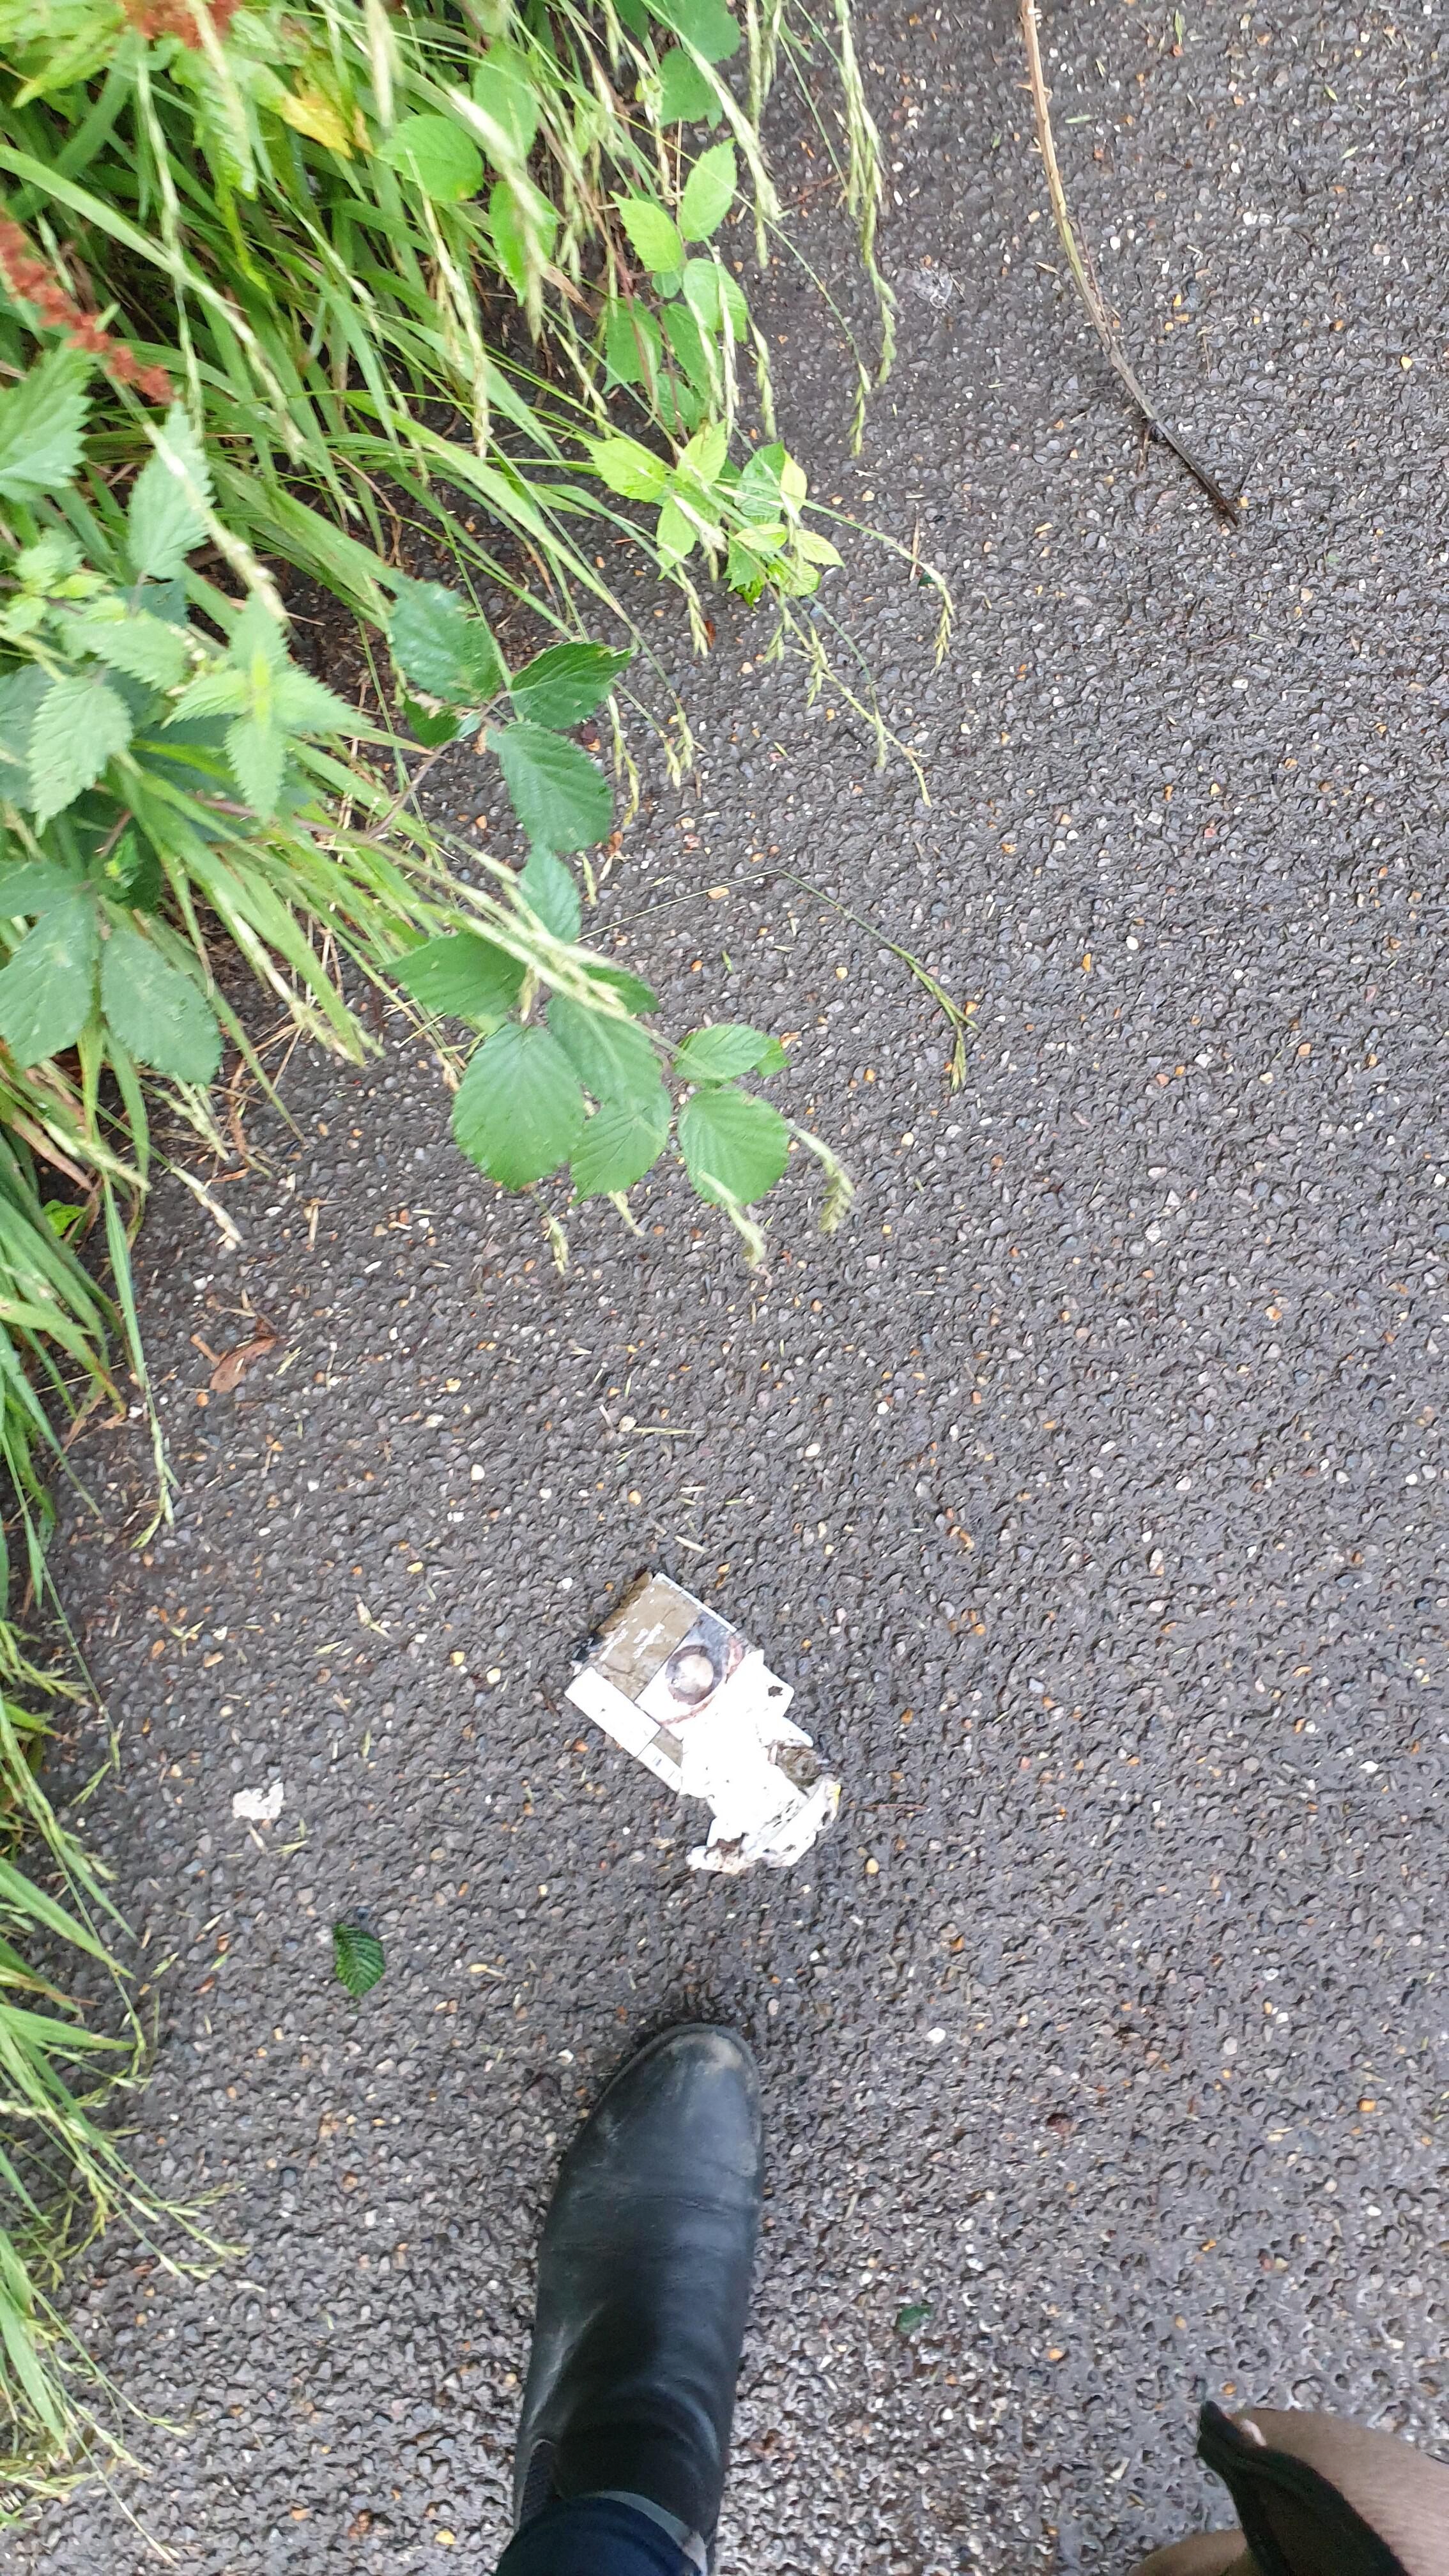
Object: Other carton (Carton)